Pavo (bird)

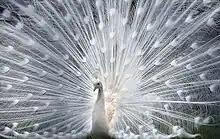
A white peafowl

Pavo is a genus of two species in the pheasant family. The two species, along with the Congo peafowl, are known as peafowl.